Ice (Nowra novel)

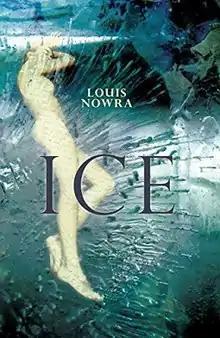
First edition

Ice is a 2008 novel by Australian novelist Louis Nowra.